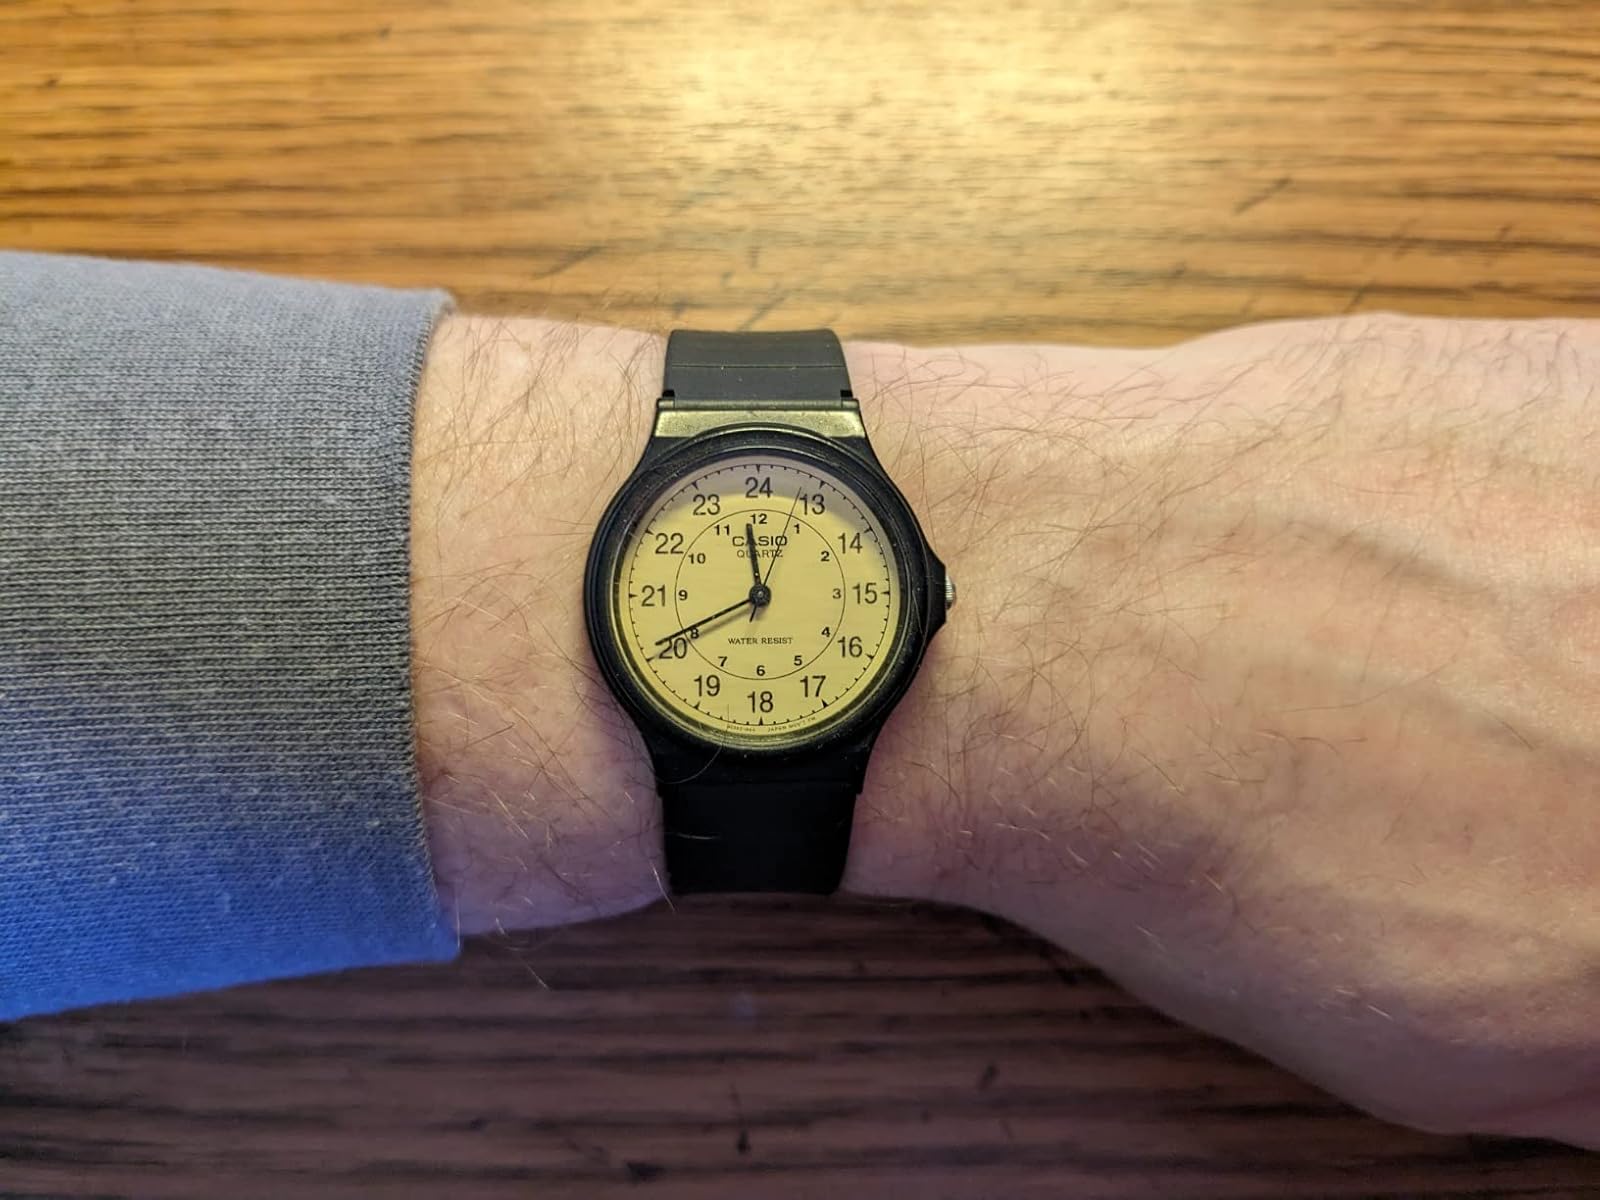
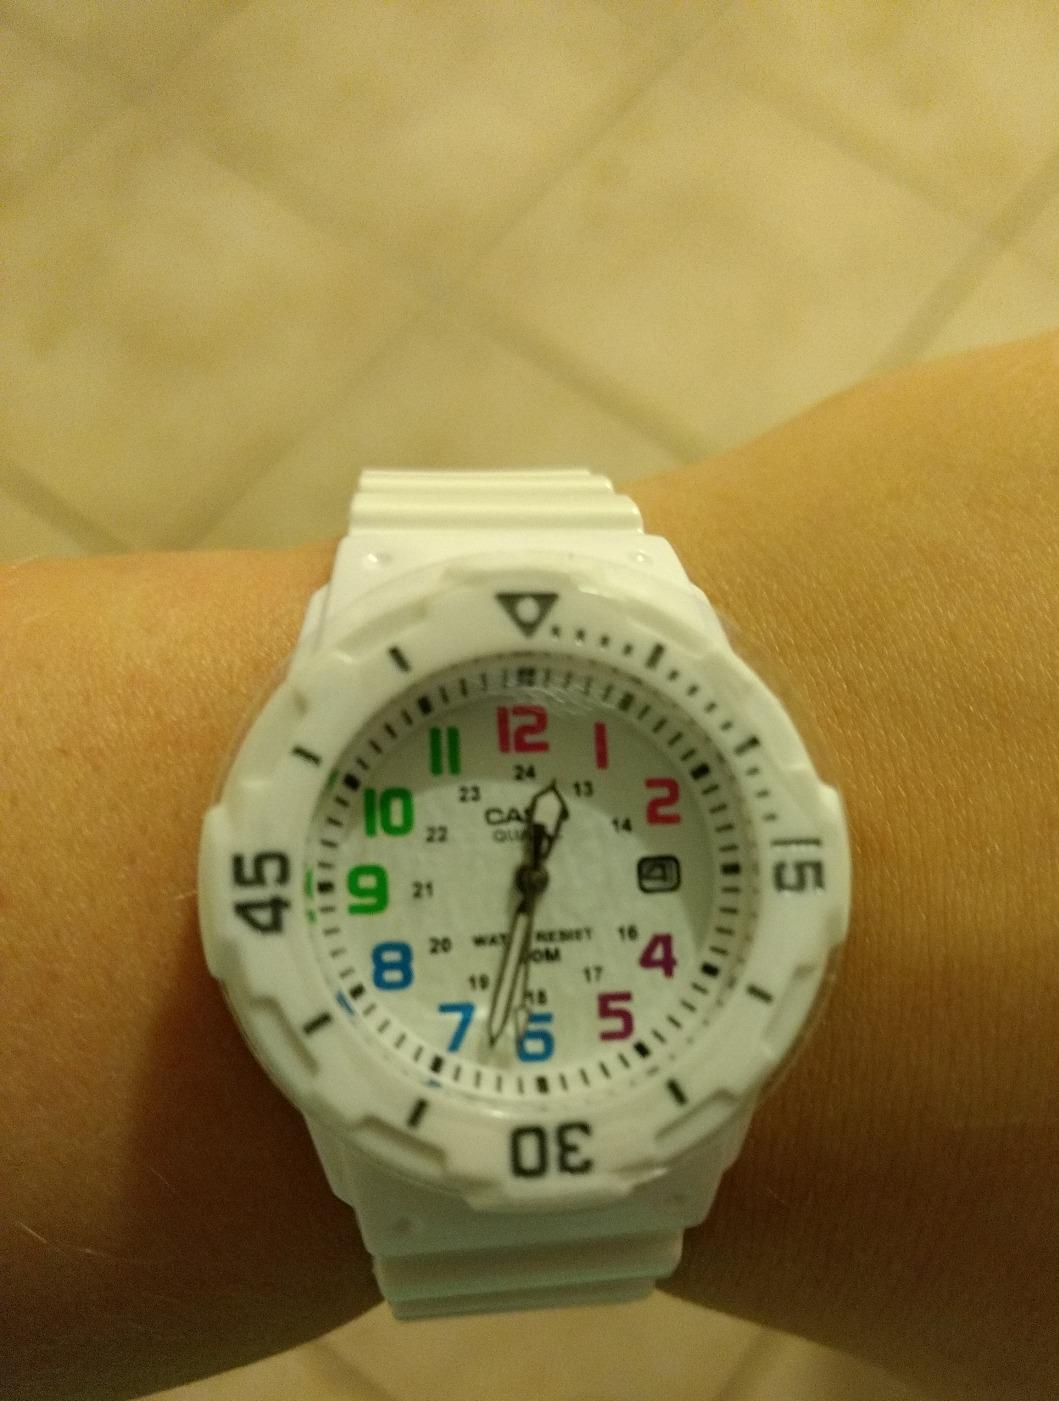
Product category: accessories_watch
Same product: no